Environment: real
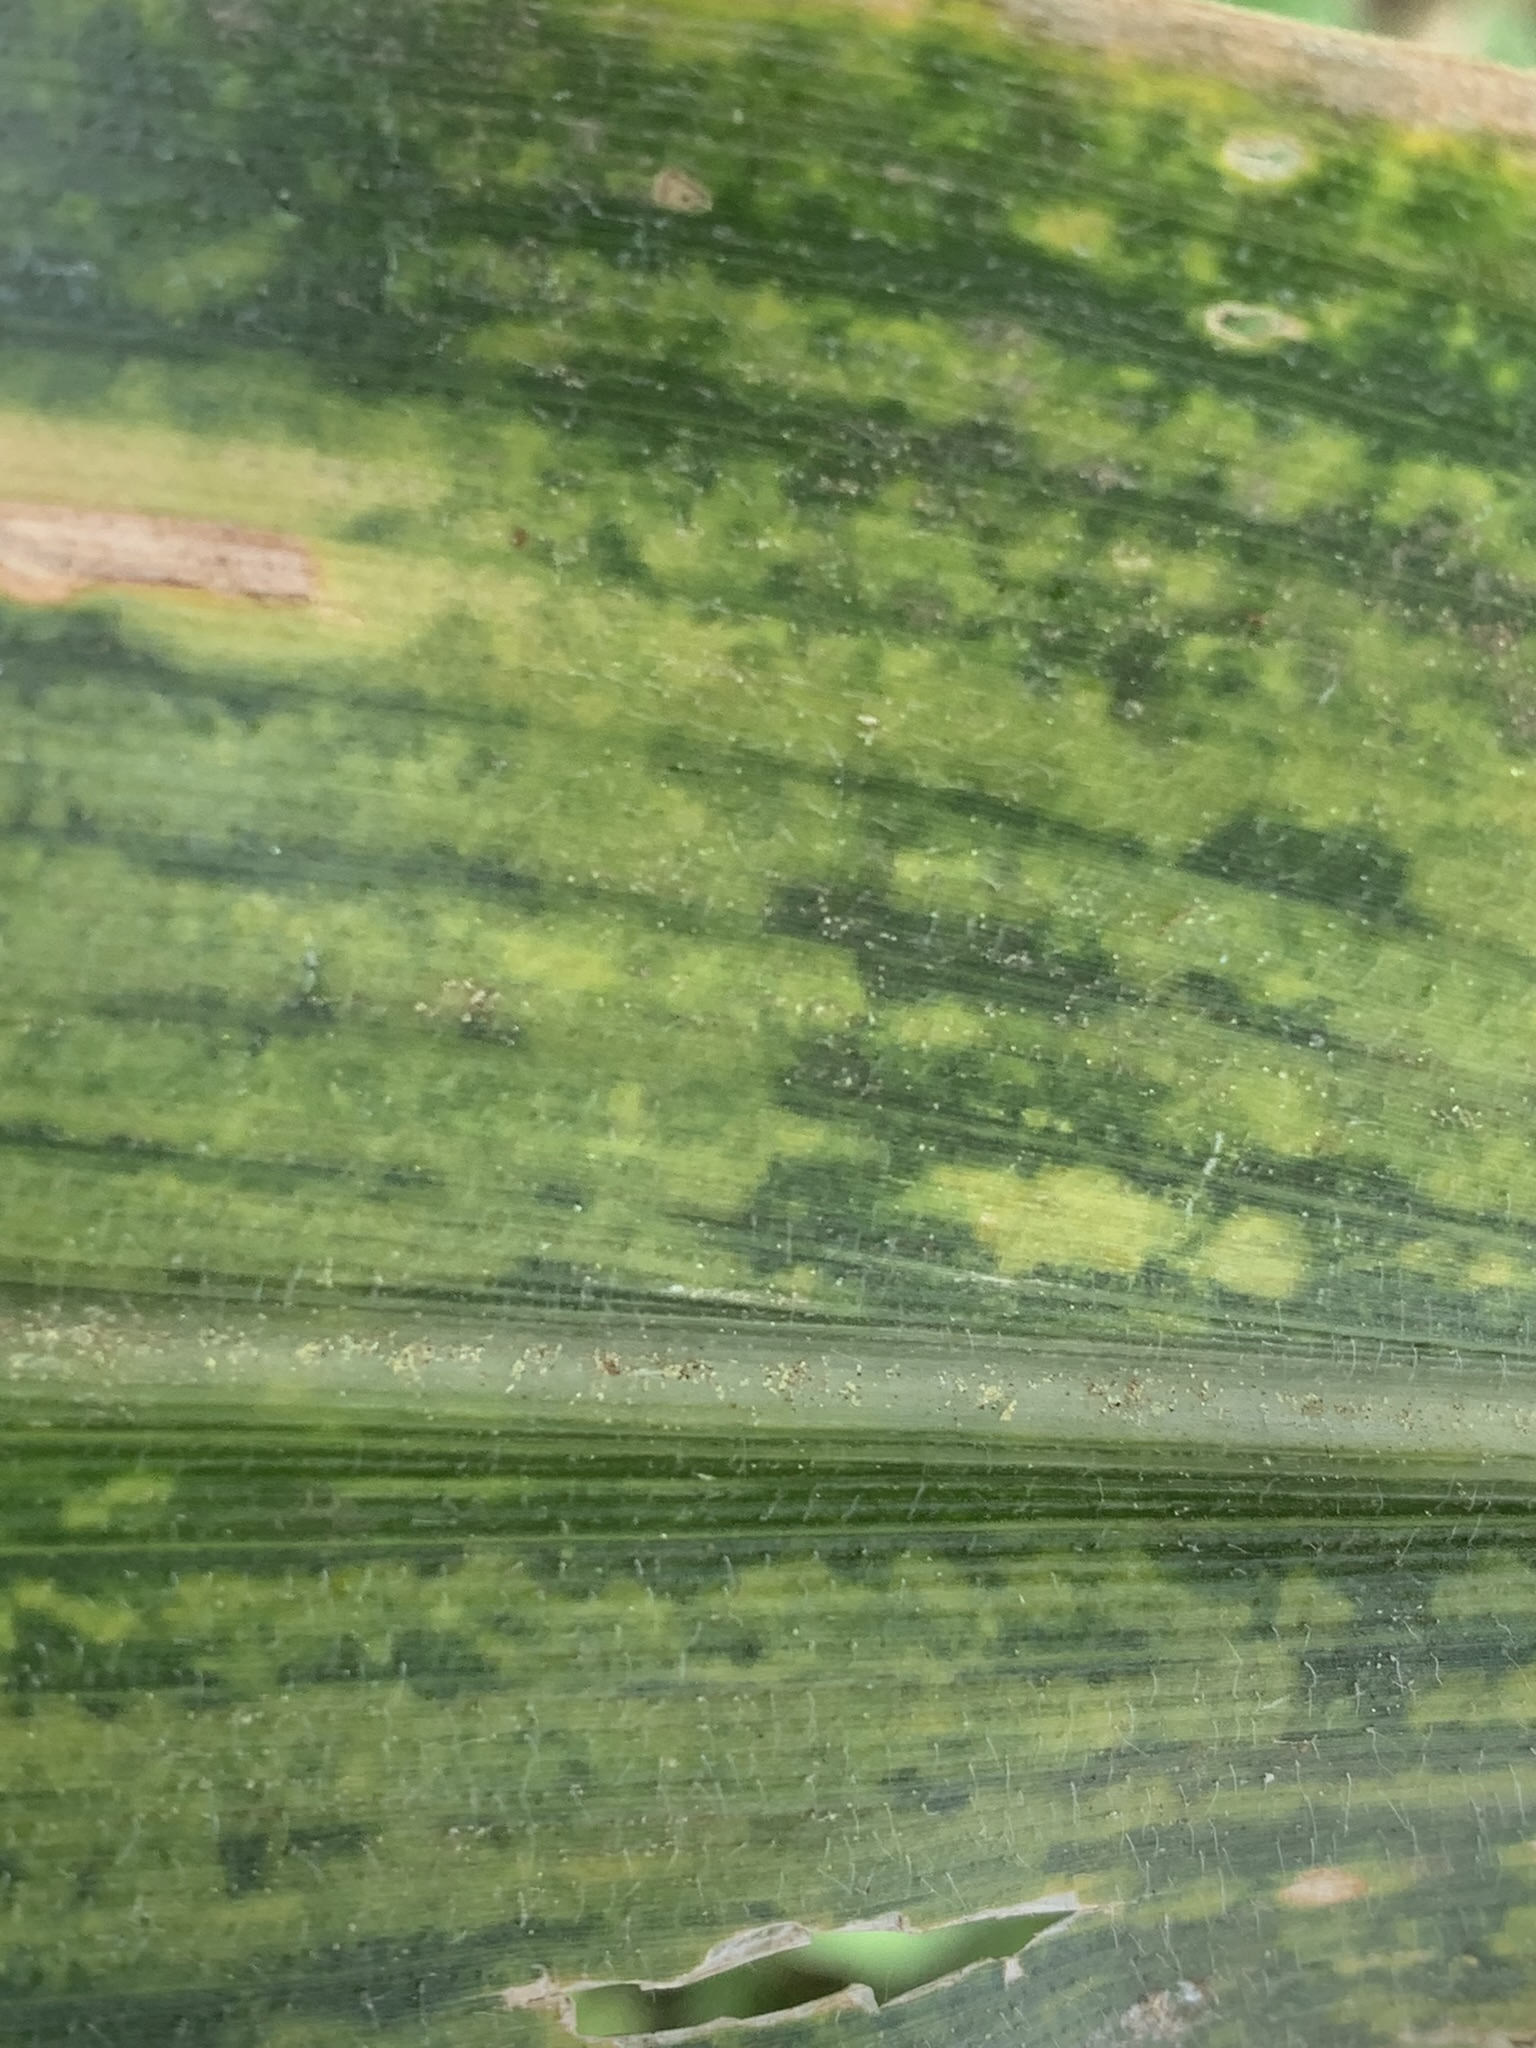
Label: lethal_necrosis